Echigo Plain

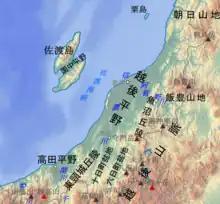
Location of Echigo Plain

Echigo Plain or Niigata Plain is an alluvial plain that extends from central to northern Niigata Prefecture in Japan. The area of the plain is approximately 2000km. It is the largest rice-growing area in Japan. The plain was formed by the Agano and Shinano rivers.